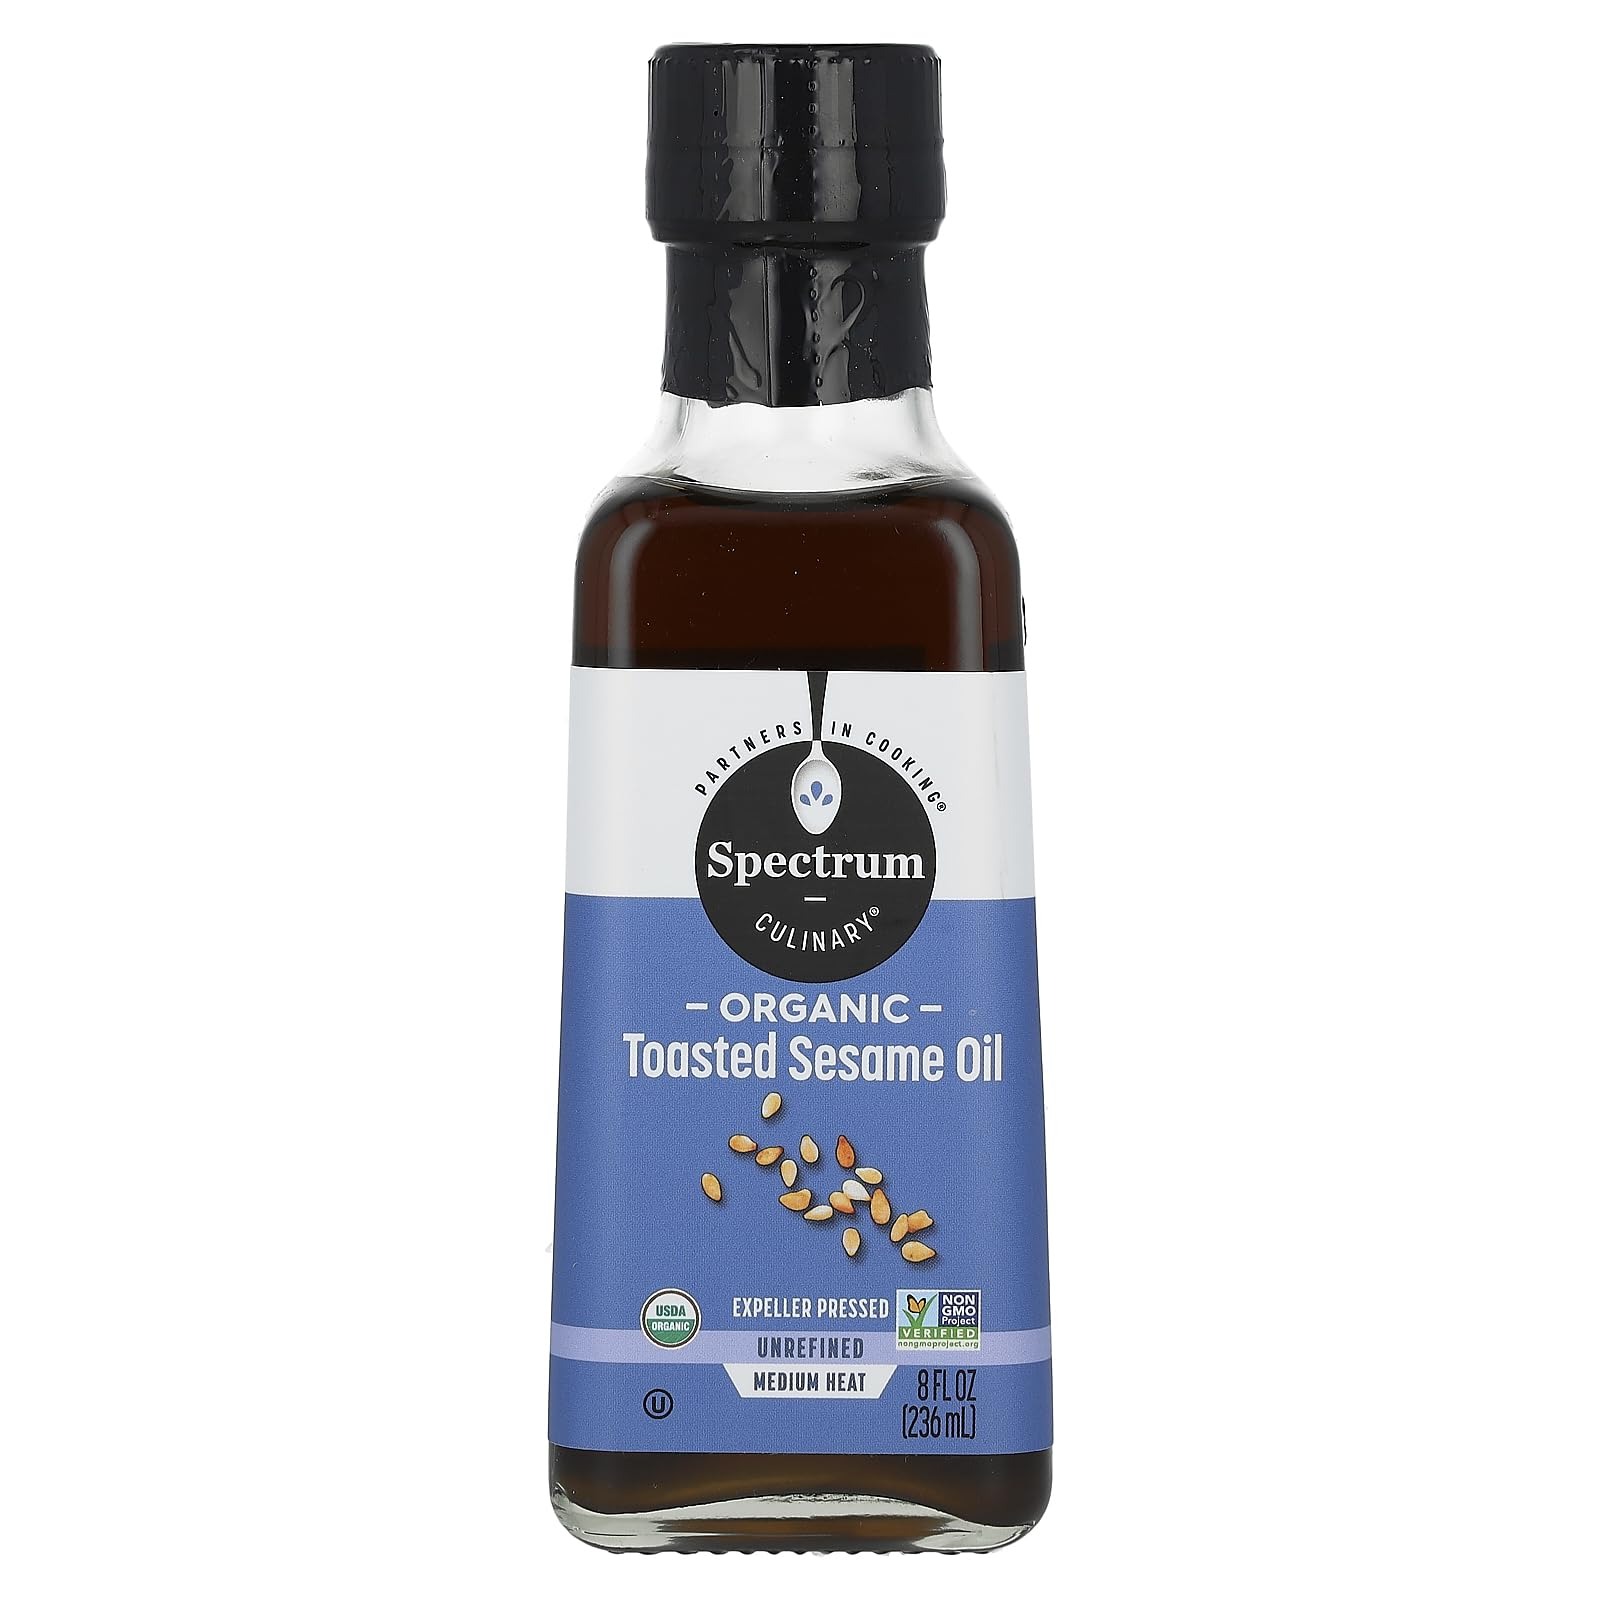
Item Name: SPECTRUM NATURALS OIL SESAME TOASTED ORG
Bullet Point: Adds intense sesame flavor and aroma to Asian stir-fry recipes
Value: 7.98
Unit: Fl Oz

Price: 7.59